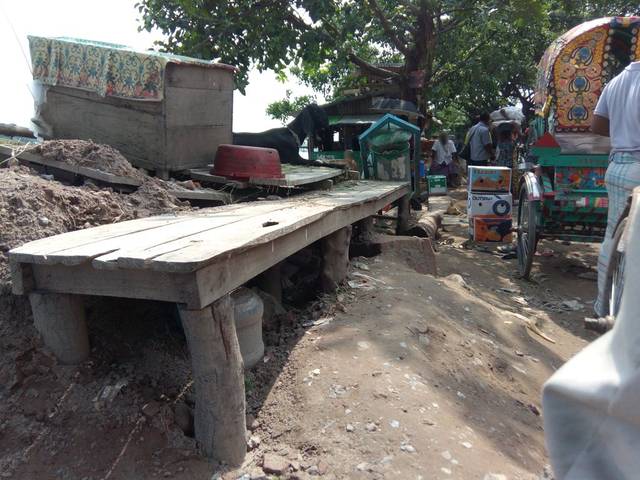
Region: Bangladesh
Coordinates: 23.709, 90.379